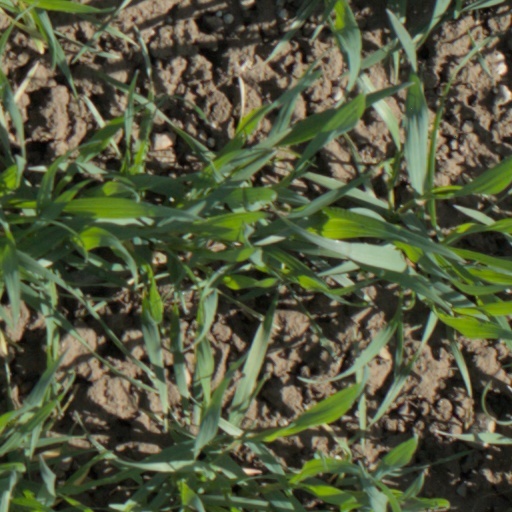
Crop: wheat